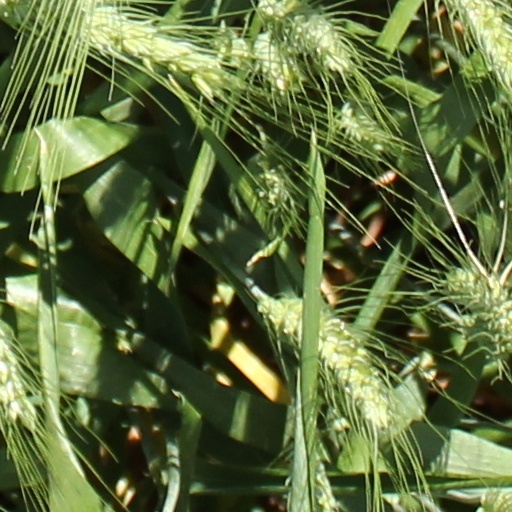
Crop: wheat